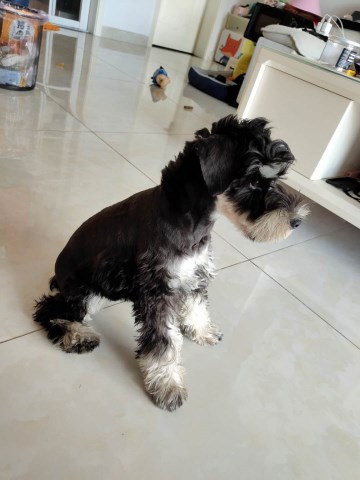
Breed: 2342-n000102-miniature_schnauzer